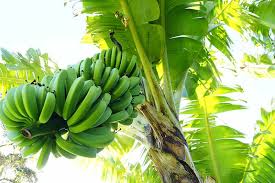
Label: Banana